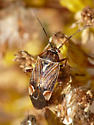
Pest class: lygus_bug